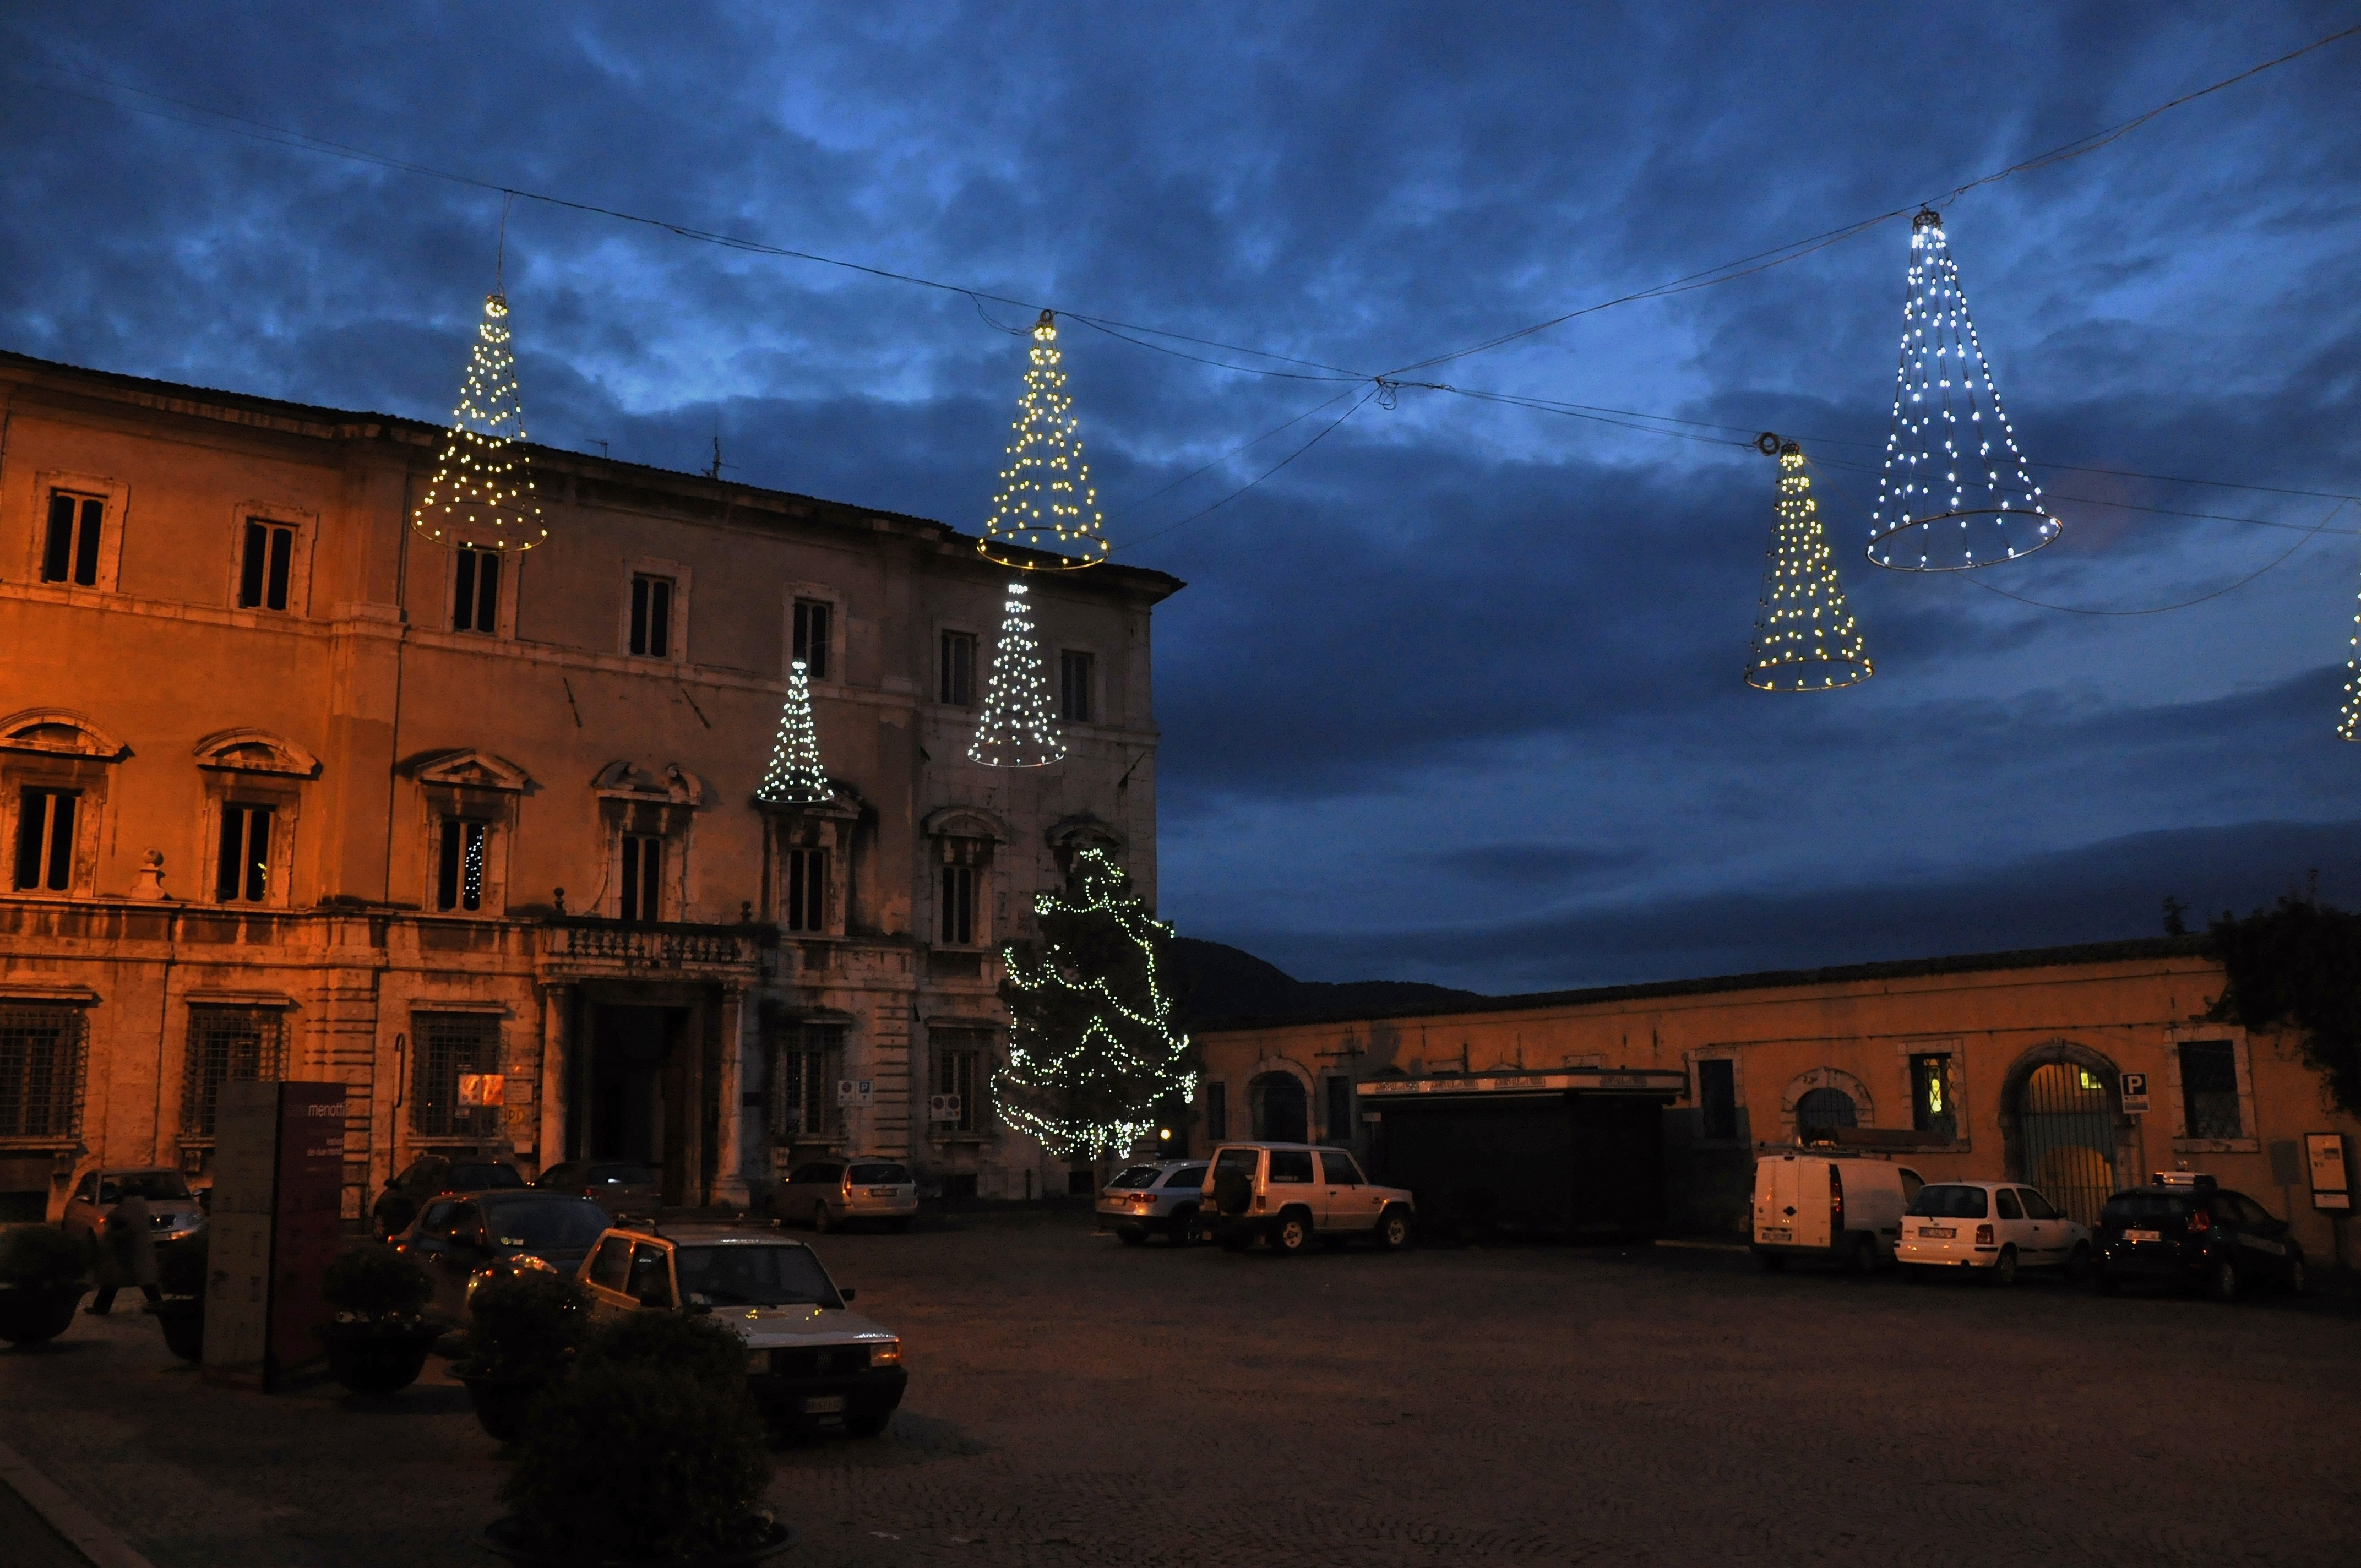
sky, night, town, city, cityscape, dusk, evening, landmark, christmas, place of worship, piazza, umbria, illuminations, human settlement, spoleto